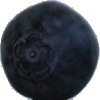
Label: Blueberry 1